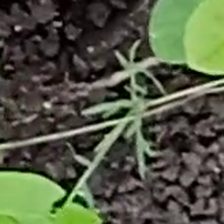
Weed species: Harali_(Cynodon_dactylon)